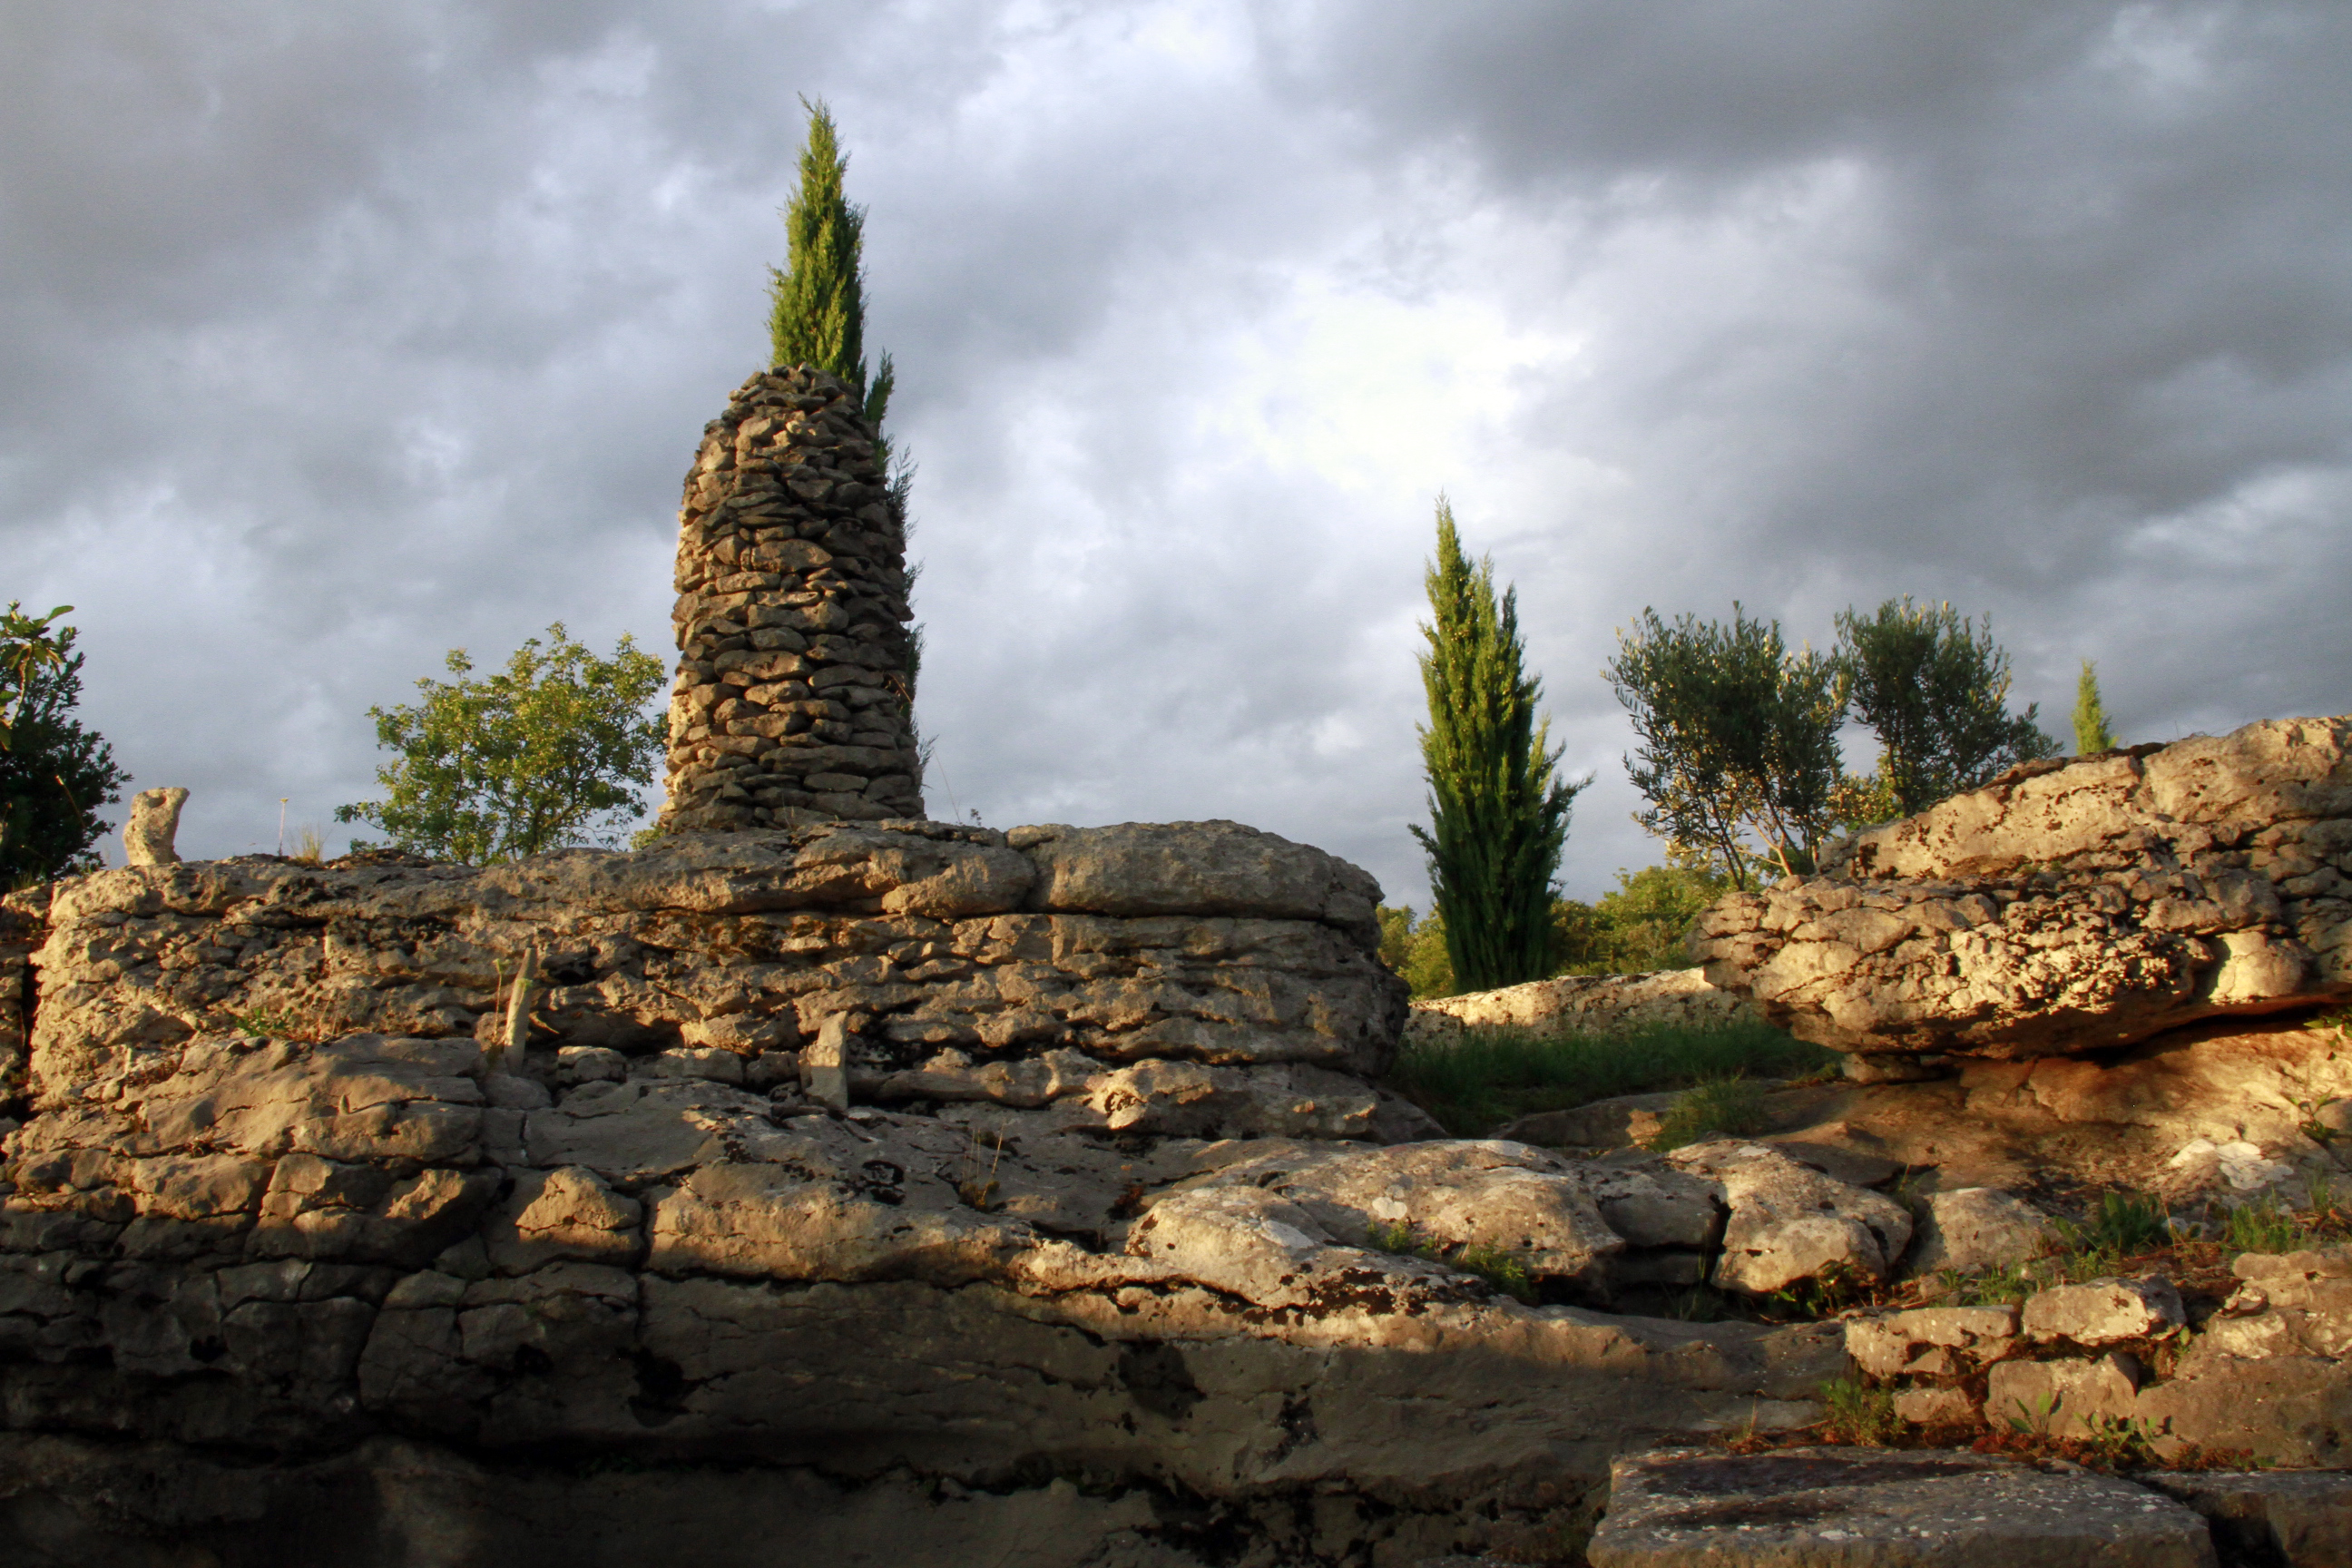
landscape, sea, coast, tree, rock, cliff, france, europe, reflection, tower, landmark, terrain, midi, temple, ruins, rhnealpes, ardche, labeaume, failles, pierressches, calcaires, ancient history